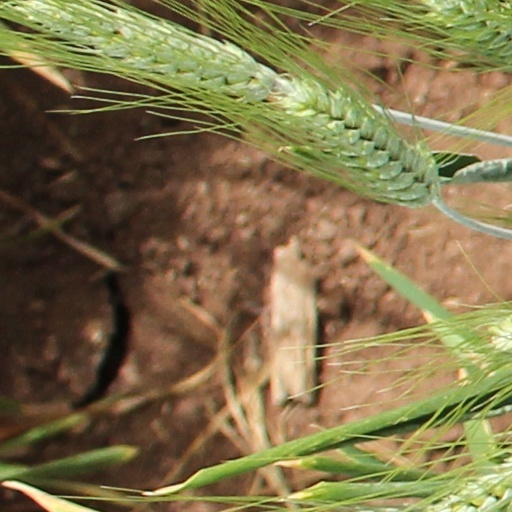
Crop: wheat